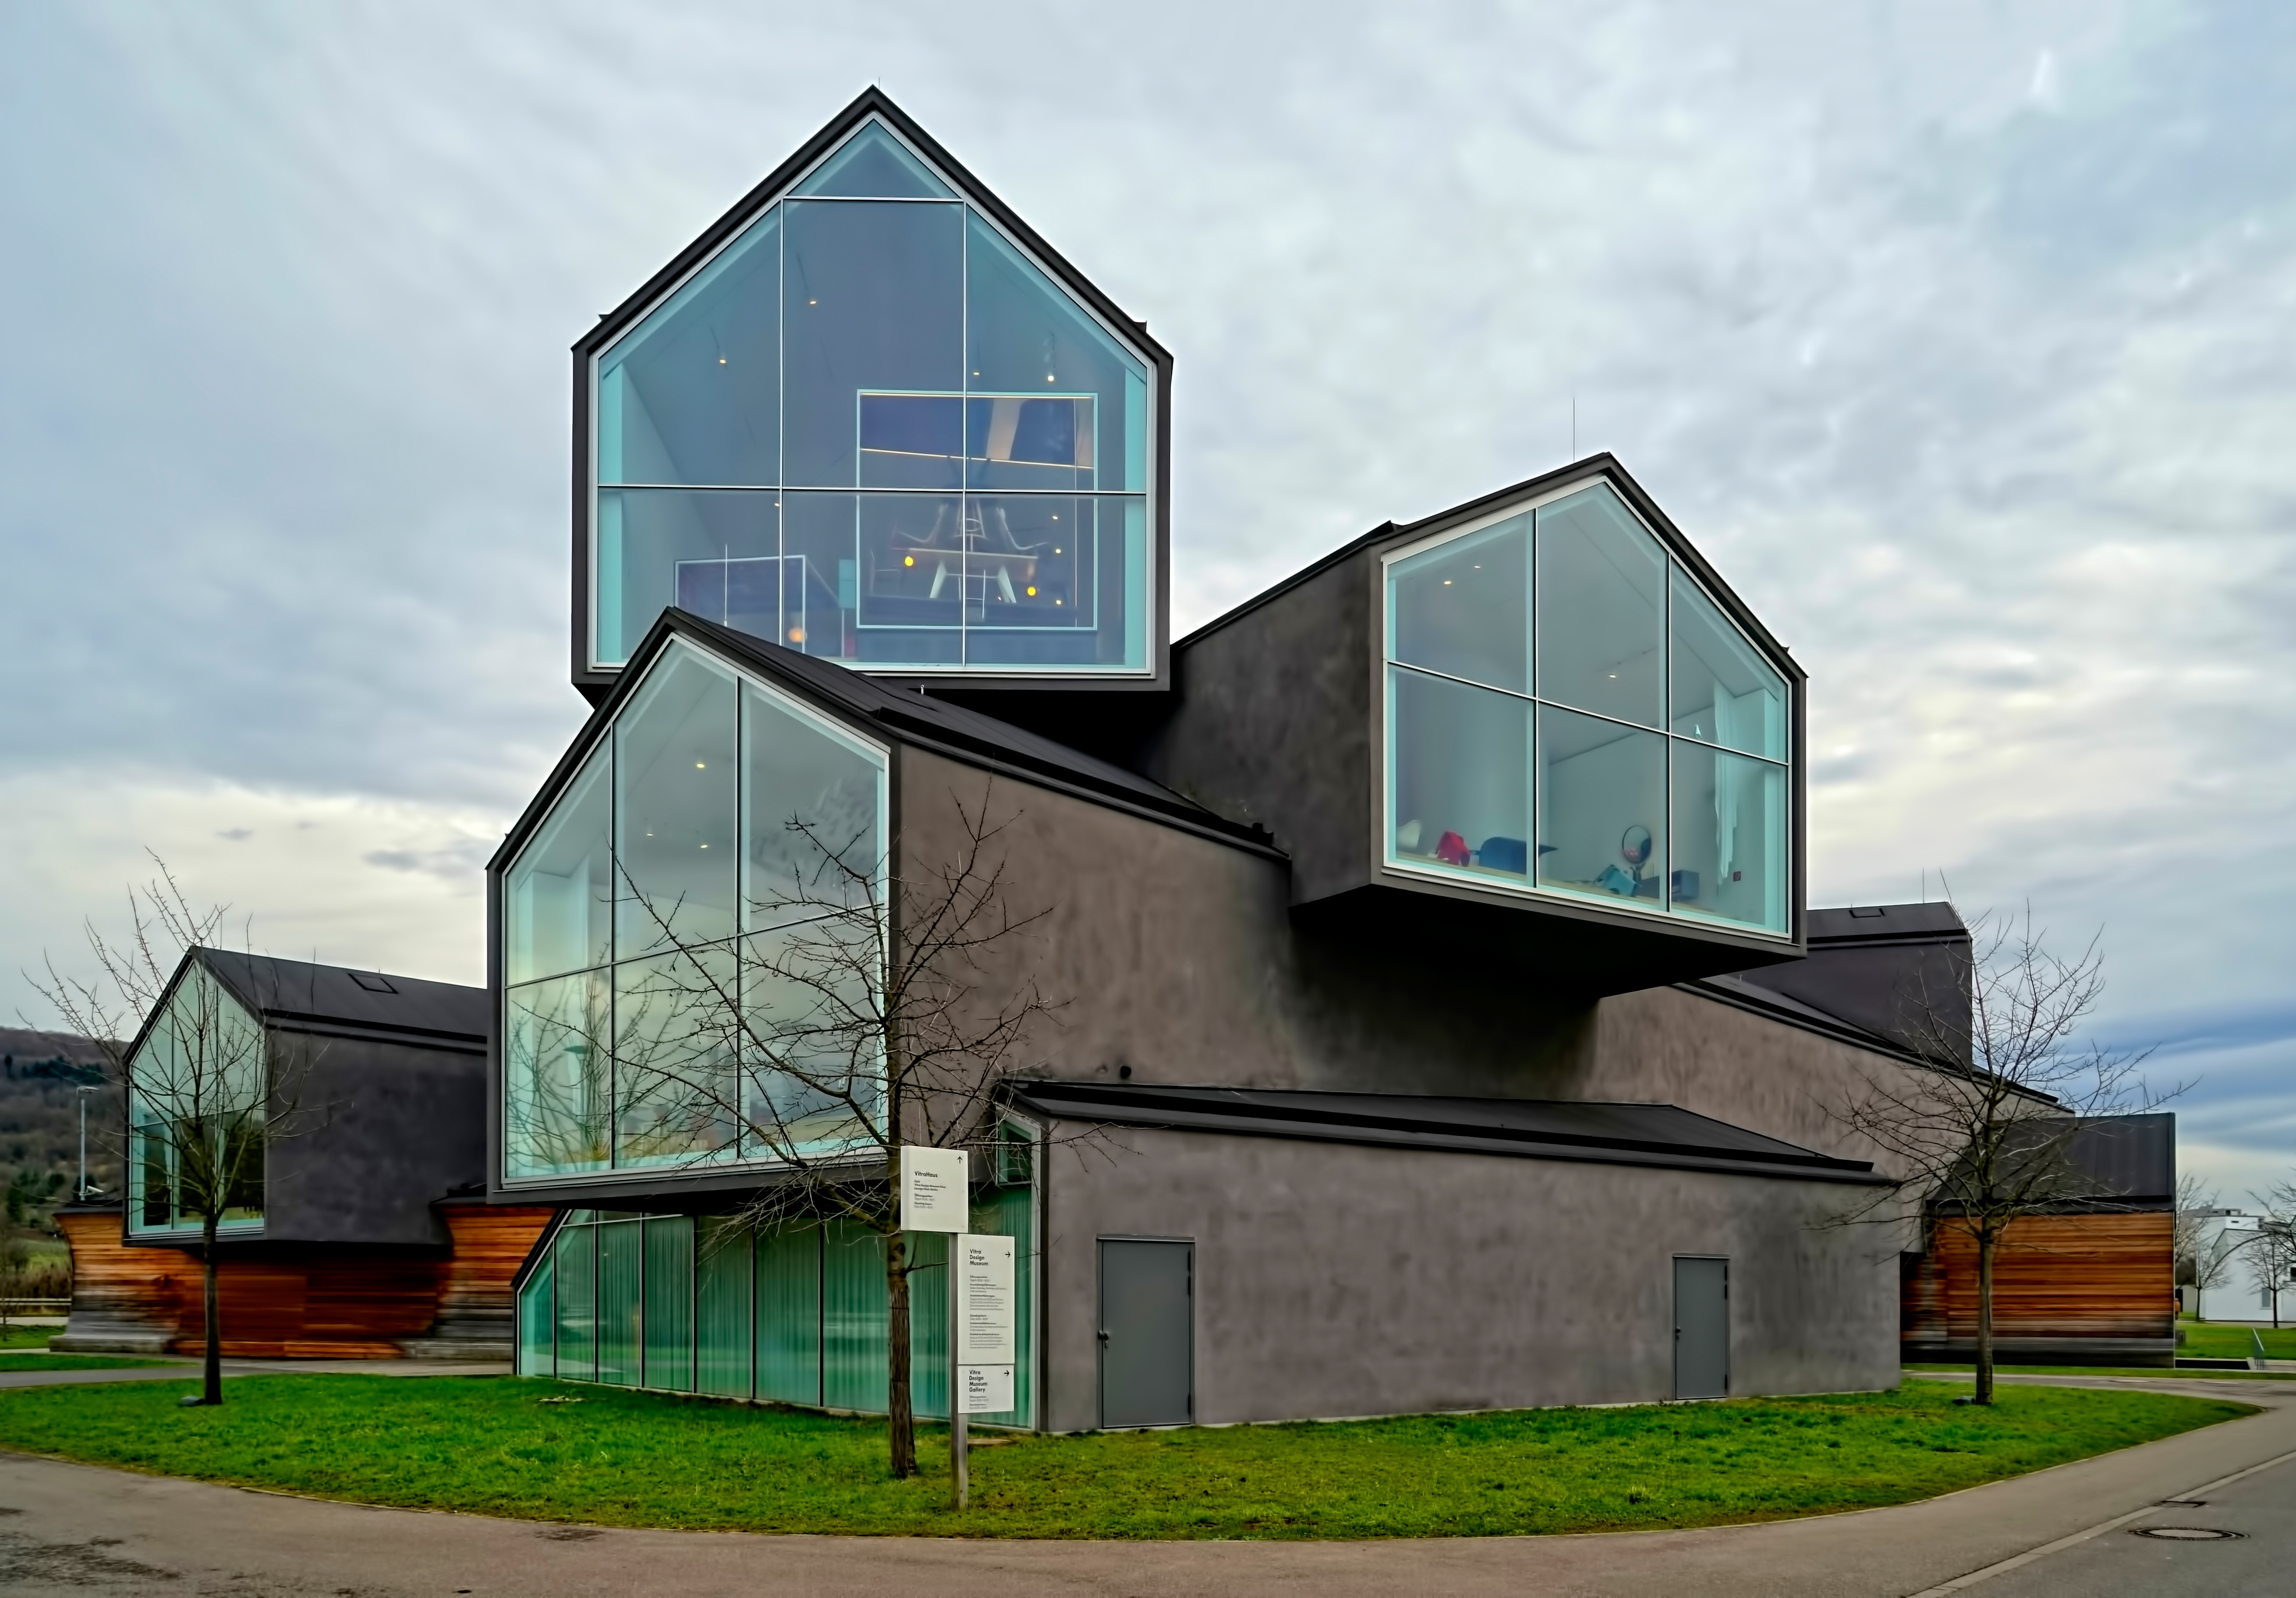
architecture, house, building, home, facade, church, chapel, neighbourhood, urban area, residential area